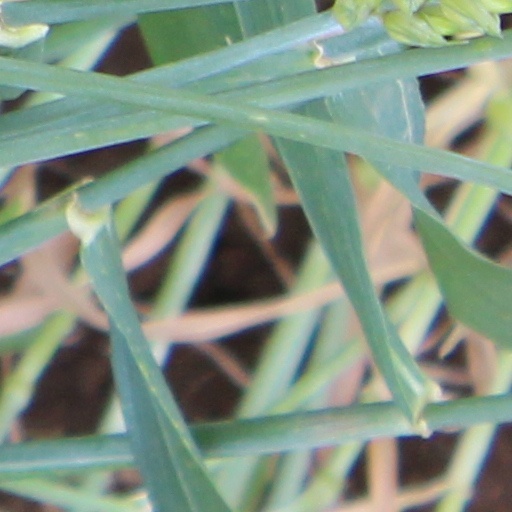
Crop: wheat